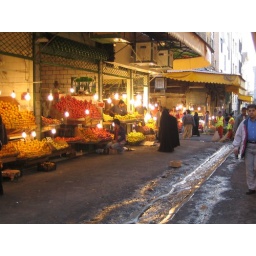
Tehran fruit market in the evening